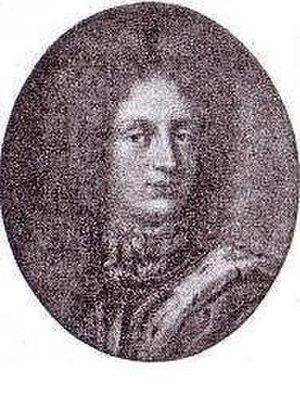
Frédéric Guillaume de Palatinat-Neubourg, a été comte palatin de Neubourg et général impérial.